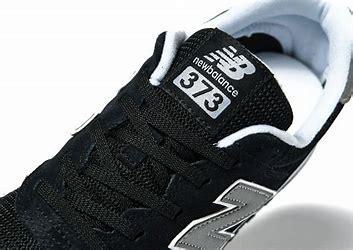
Brand: New
Model: Balance 373